Jean-Baptiste Kléber

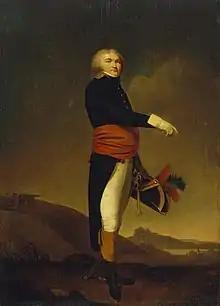
Portrait by Louis-Léopold Boilly, between 1793–1796

In 1792, at the start of the French Revolutionary Wars, Kléber enlisted in the 4th Battalion of Volunteers of Haut-Rhin. Thanks to his military experience, he was at once elected adjutant and soon afterward lieutenant-colonel of the battalion. At the defense of Mainz in July 1793 he so distinguished himself that, though disgraced along with the rest of the garrison and imprisoned, he promptly won reinstatement, and was promoted to brigade general in August 1793.